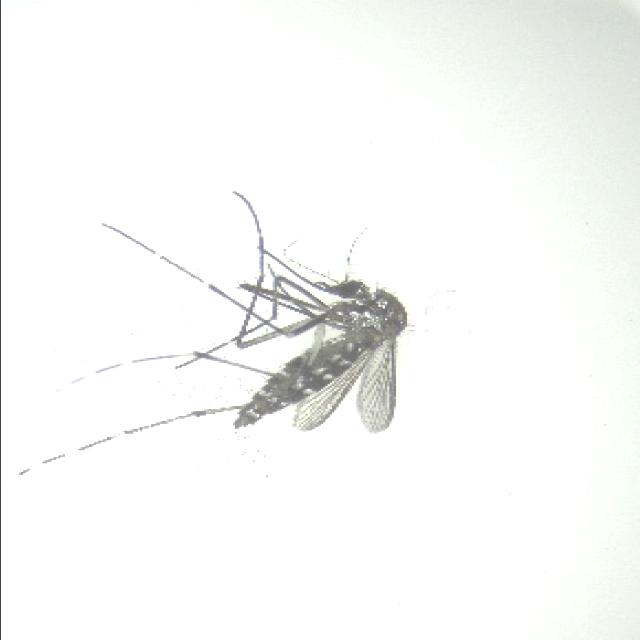
Species: aedes_albopictus